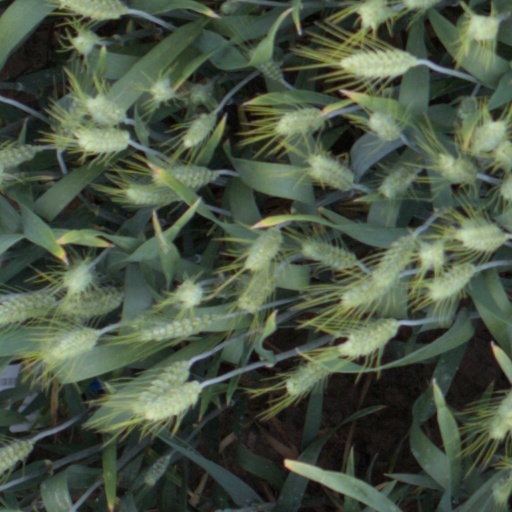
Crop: wheat